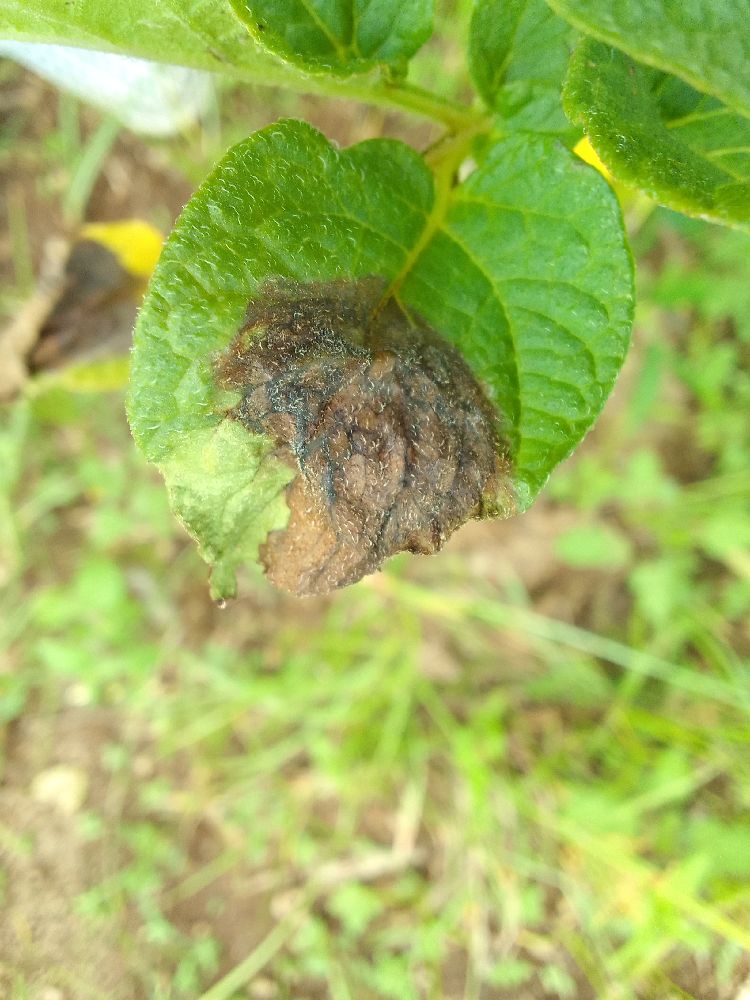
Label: Late blight